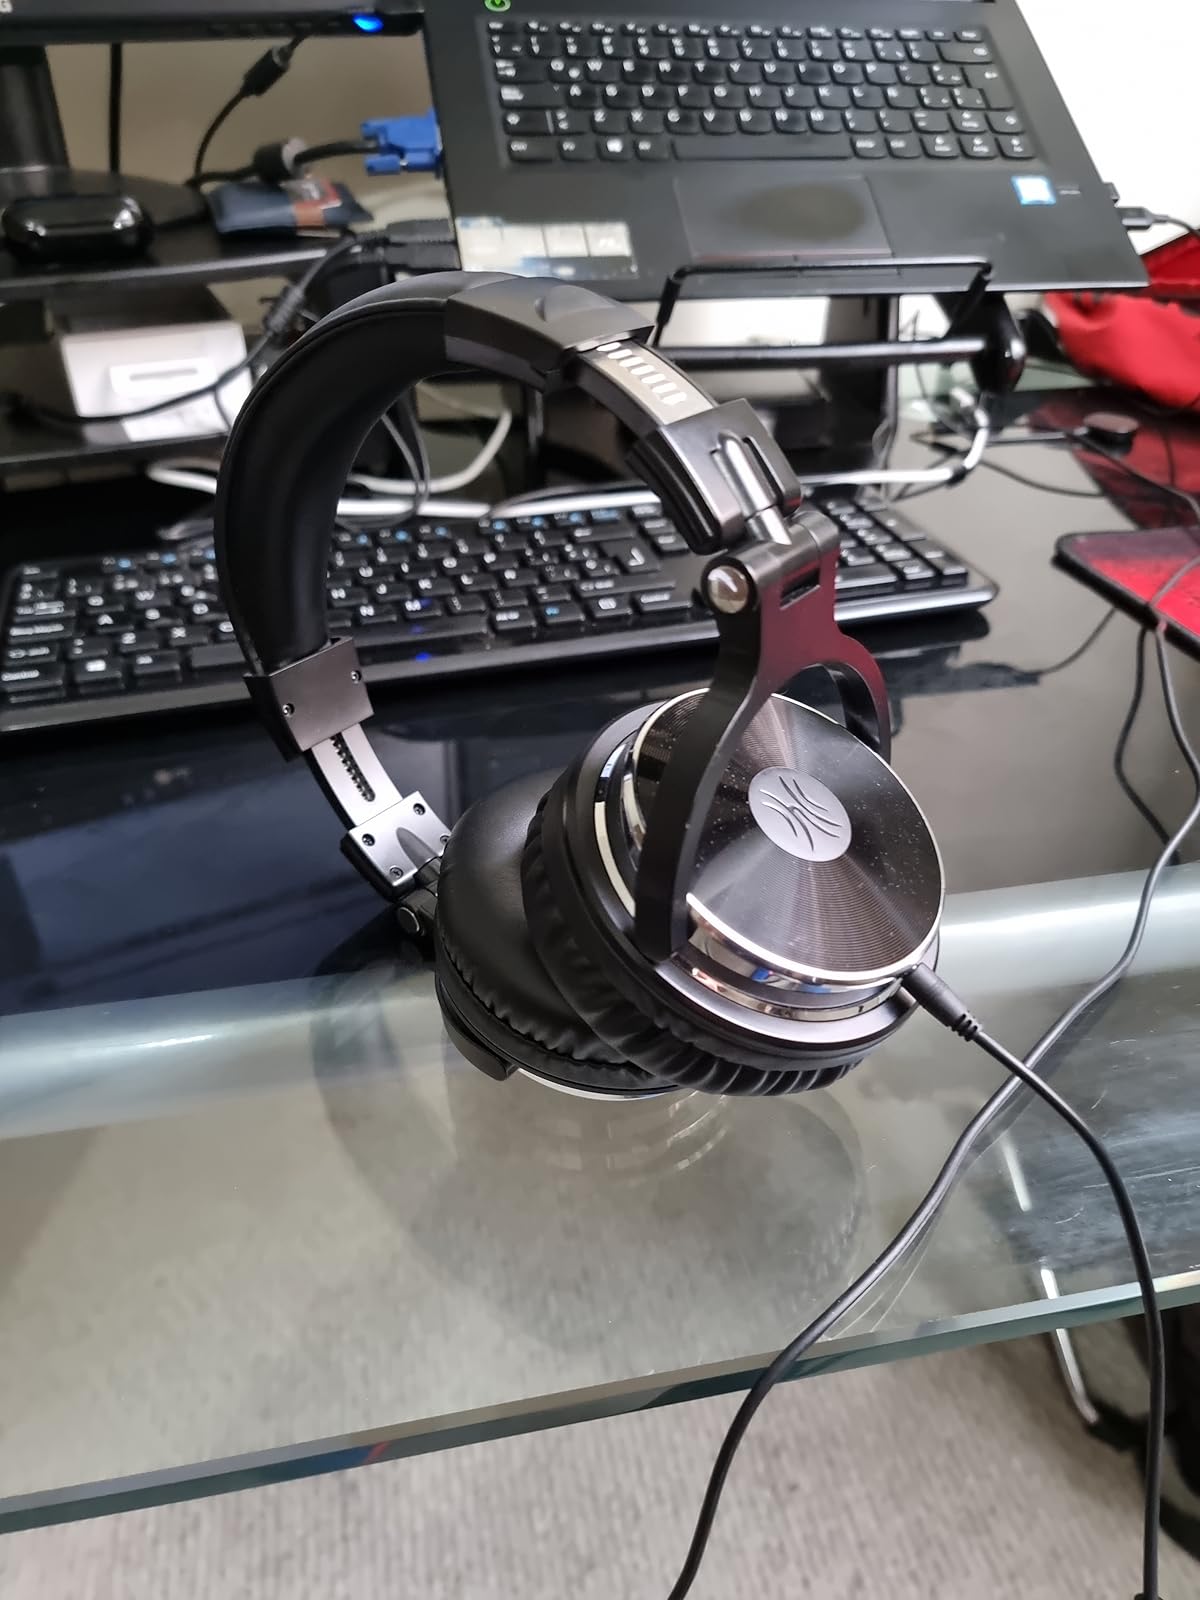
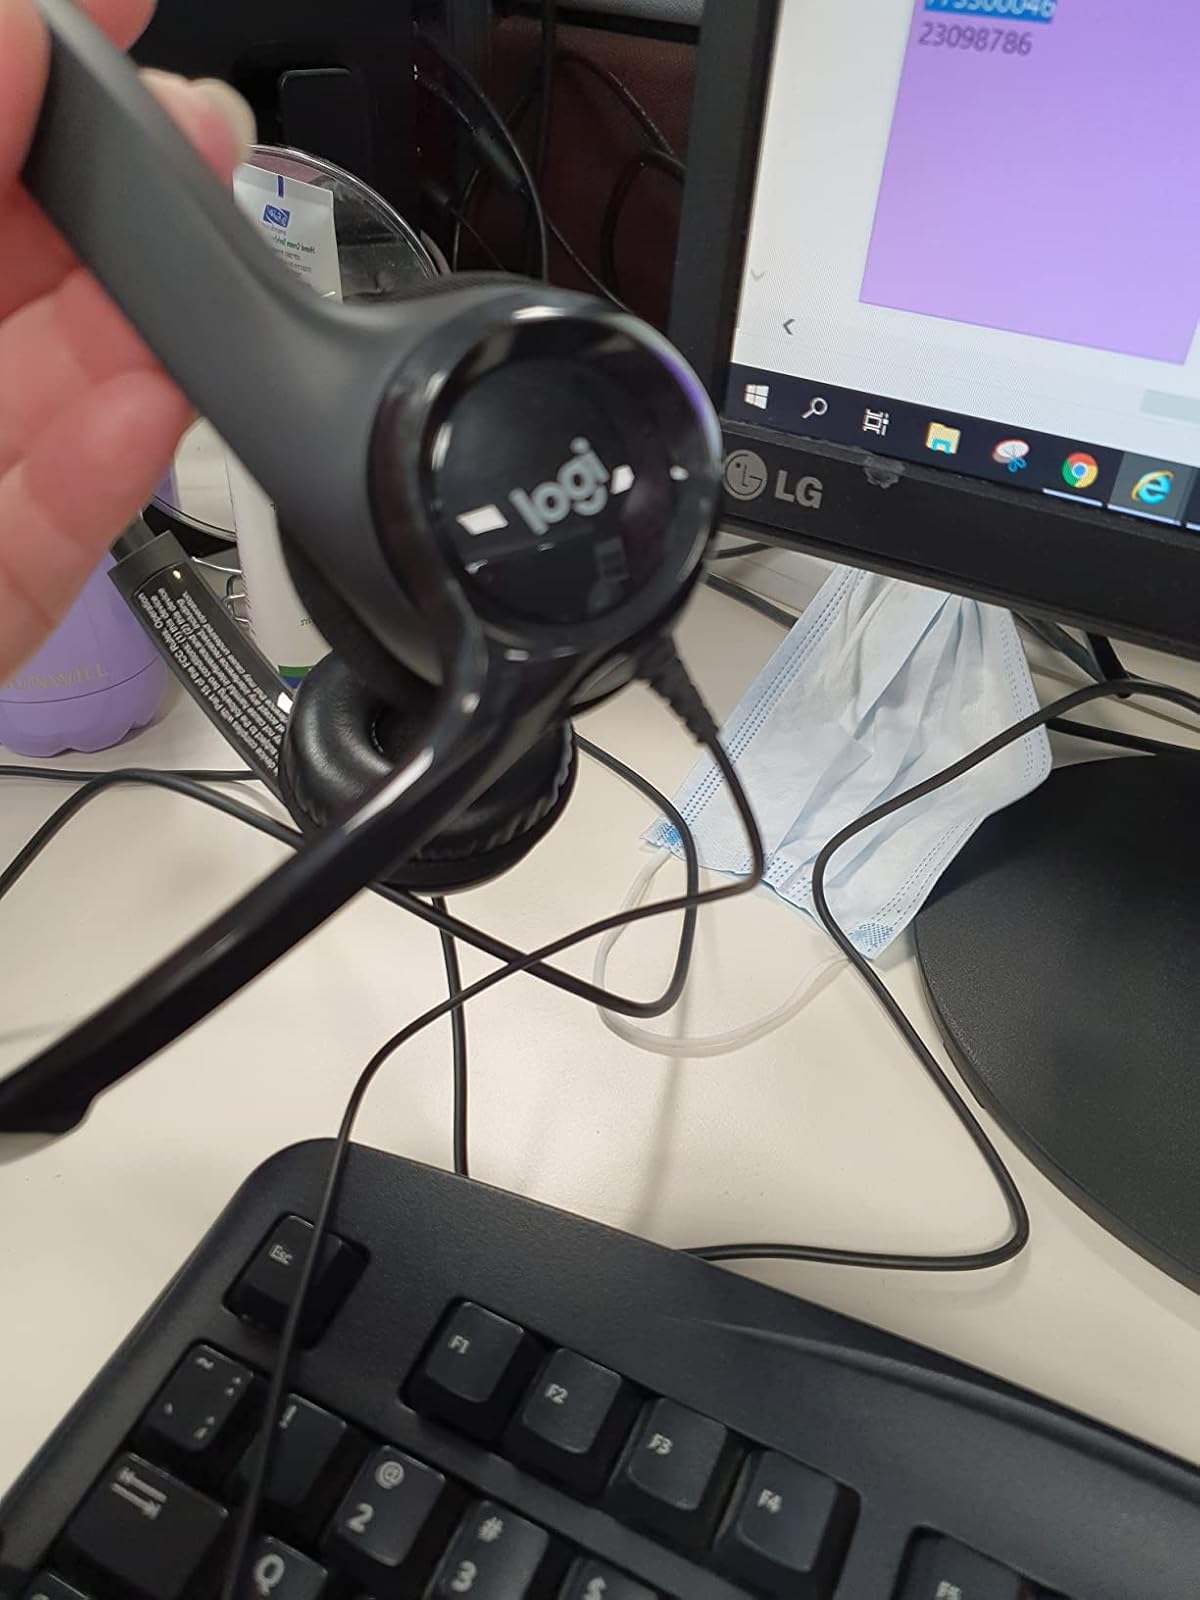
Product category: headphones
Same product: no